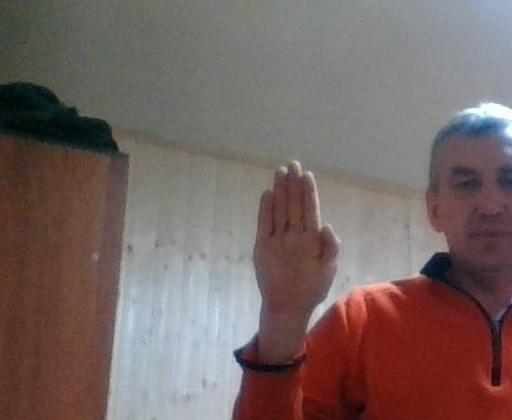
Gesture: stop